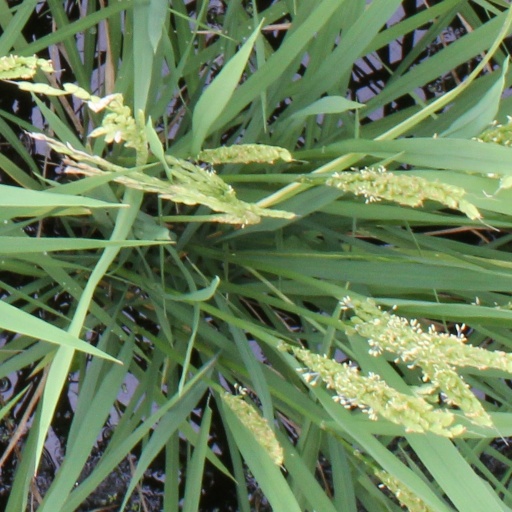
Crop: rice